The Glory of Yolanda

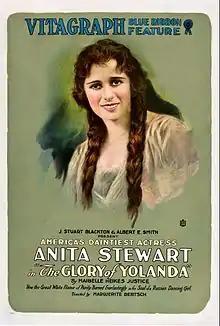
Film poster

The Glory of Yolanda is a 1917 American silent romantic drama film directed by Marguerite Bertsch and starring Anita Stewart. It was produced by the Vitagraph Company of America and distributed by V-L-S-E, a releasing company whose name is composed of the initials of Vitagraph, Lubin, Selig and Essanay.